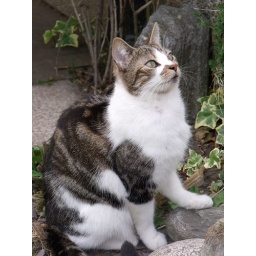
My cat Ba.Ba. talking to the birds in the garden.